Spoon

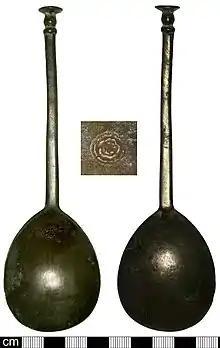
Medieval spoons with "seal top"

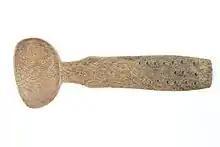
A Crusade-era spoon from 1017 that was found on archaeological excavation of Tursiannotko in Pirkkala, Finland

Preserved examples of various forms of spoons used by the ancient Egyptians include those composed of ivory, flint, slate and wood, many of them carved with religious symbols. During the Neolithic Ozieri civilization in Sardinia, ceramic ladles and spoons were already in use. In Shang dynasty China, spoons were made of bone. Early bronze spoons in China were designed with a sharp point, and may have also been used as cutlery. The spoons of the Greeks and Romans were chiefly made of bronze and silver and the handle usually takes the form of a spike or pointed stem. There are many examples in the British Museum from which the forms of the various types can be ascertained, the chief points of difference being found in the junction of the bowl with the handle. The ancient Greeks called the spoon "mystron" (μύστρον), and they also used pieces of bread scooped out in the shape of a spoon, which they called, "mystile" (μυστίλη).